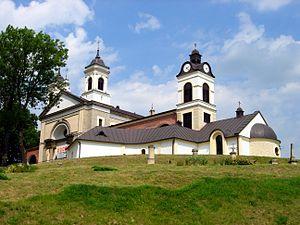
Ożarów est une ville de la voïvodie de Sainte-Croix et du powiat d'Opatów. Elle est le siège de la gmina d'Ożarów ; elle s'étend sur 7,8 km² et comptait 4 679 habitants en 2010.